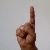
The image shows a hand gesture representing the letter 'D' in Indian Sign Language.